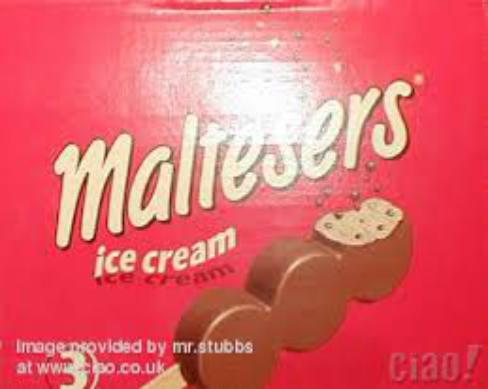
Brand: Maltesers
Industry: Food